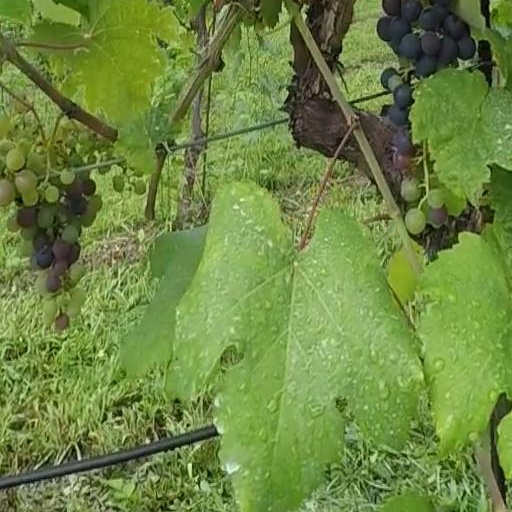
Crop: grape